Sand tiger shark

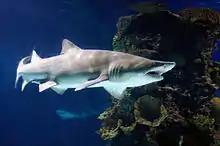
Sand tiger shark in the Newport Aquarium

In Argentina, the prey items of sand tigers largely coincided with important commercial fisheries targets. Humans affect sand tiger food availability and the sharks, in turn, compete with humans for food that, in turn, has already been heavily exploited by the fisheries industry. The same applies to the bottom-living sea catfish ("Galeichthys feliceps"), a fisheries resource off the South African coast.